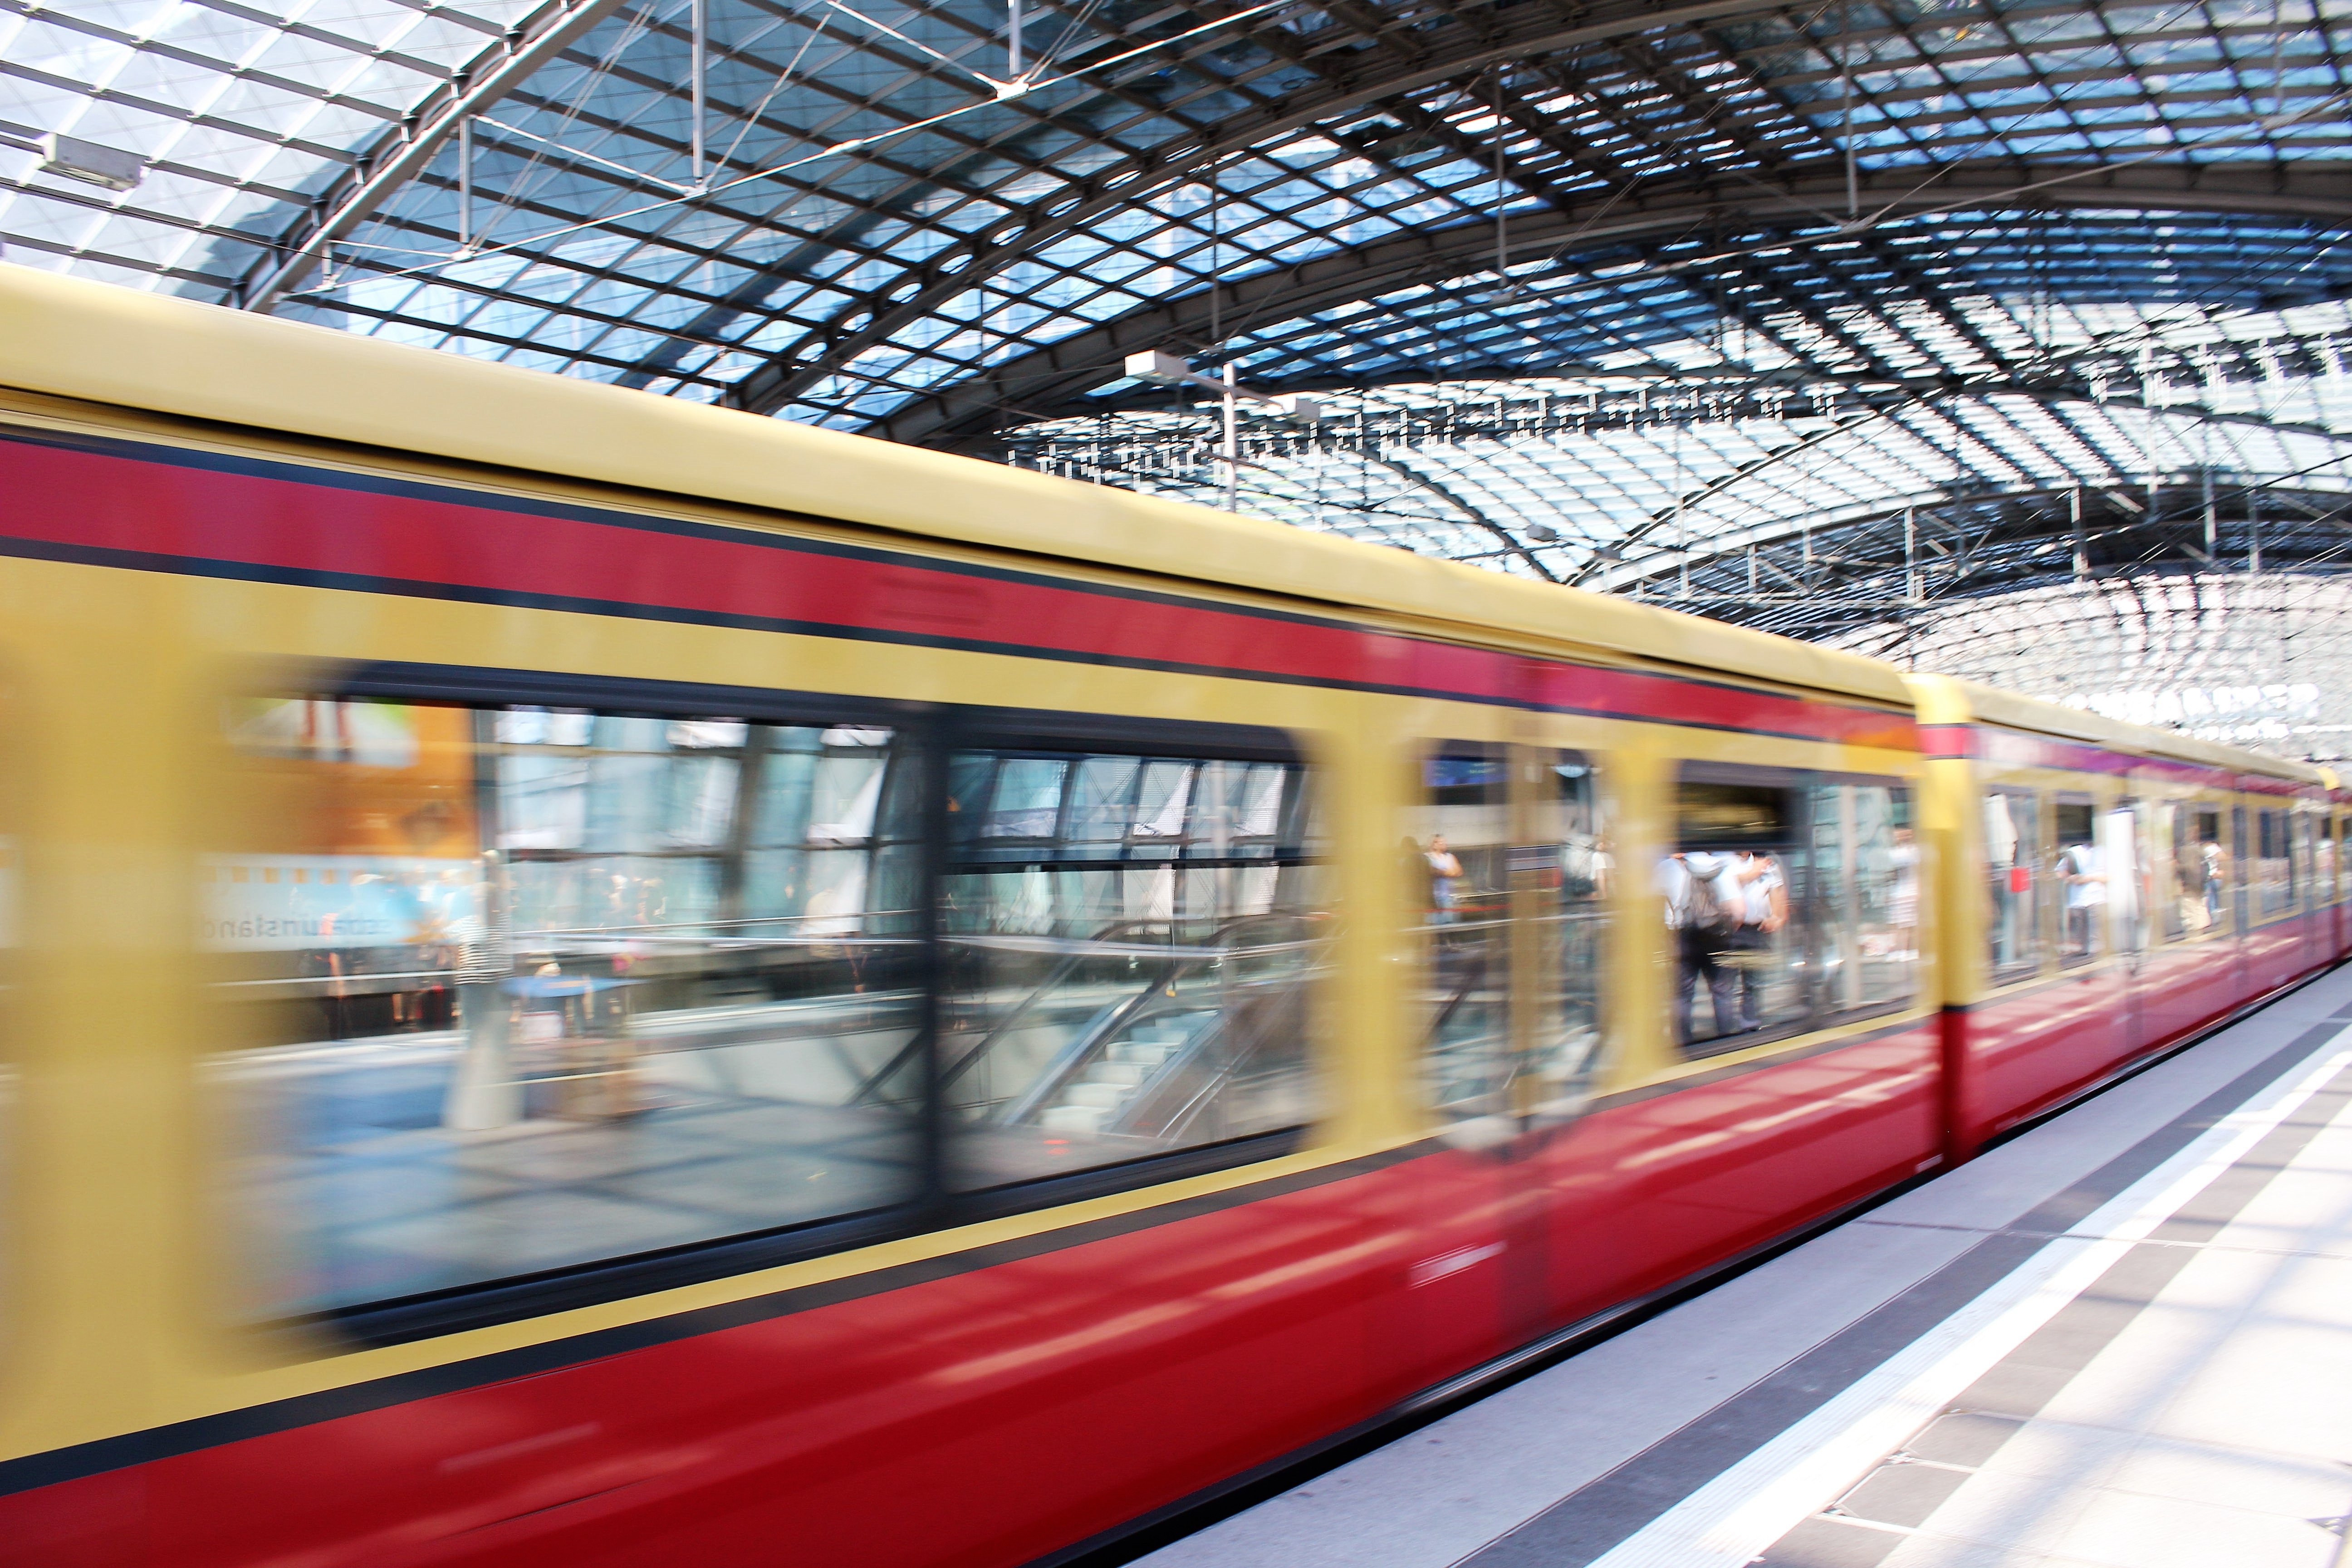
train, transport, vehicle, train station, public transport, metro station, berlin, edited, passenger, metropolitan area, rapid transit